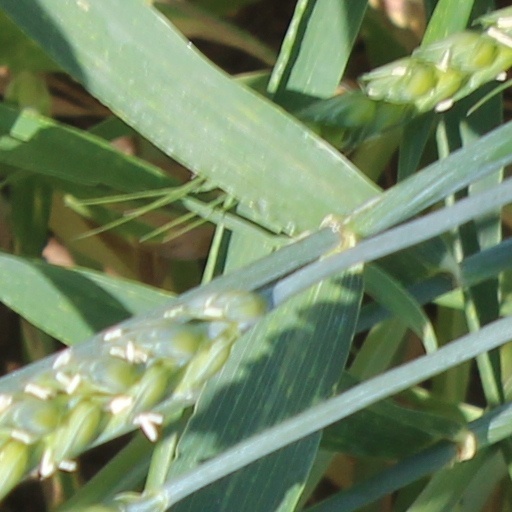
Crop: wheat